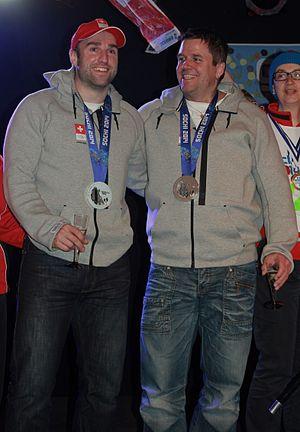
Alex Baumann, né le 9 mars 1985 à Herisau, est un bobeur suisse.